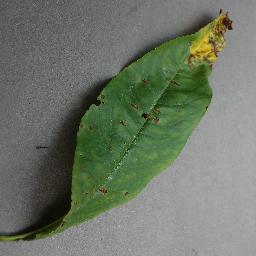
Label: Peach___Bacterial_spot